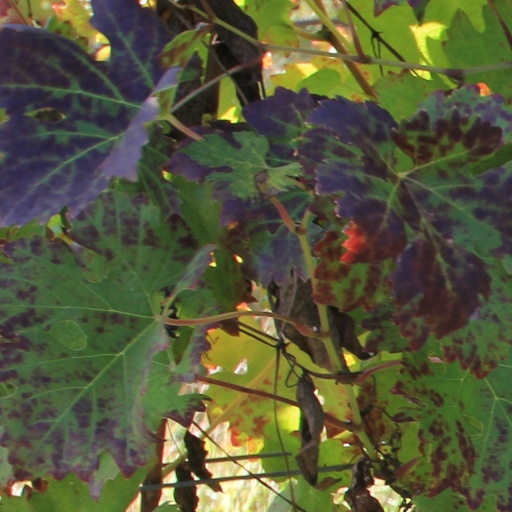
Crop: grape